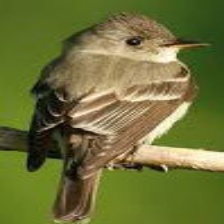
Species: GREATER PEWEE
Scientific name: CONTOPUS PERTINAX